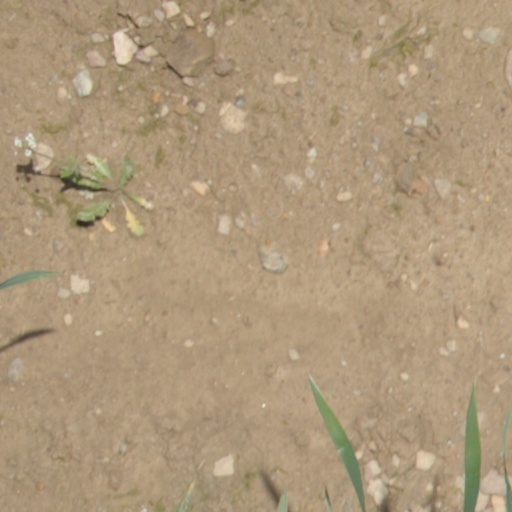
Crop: wheat